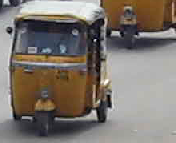
Vehicle type: Auto Rickshaws